Fuenlabrada Central (Madrid Metro)

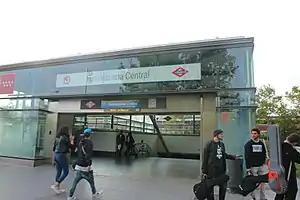

Fuenlabrada Central ("Central Fuenlabrada") is a station in Madrid. It is on Line 12 of the Madrid Metro. It is located in fare Zone B1. The station offers connection to Cercanías Madrid via Fuenlabrada railway station.